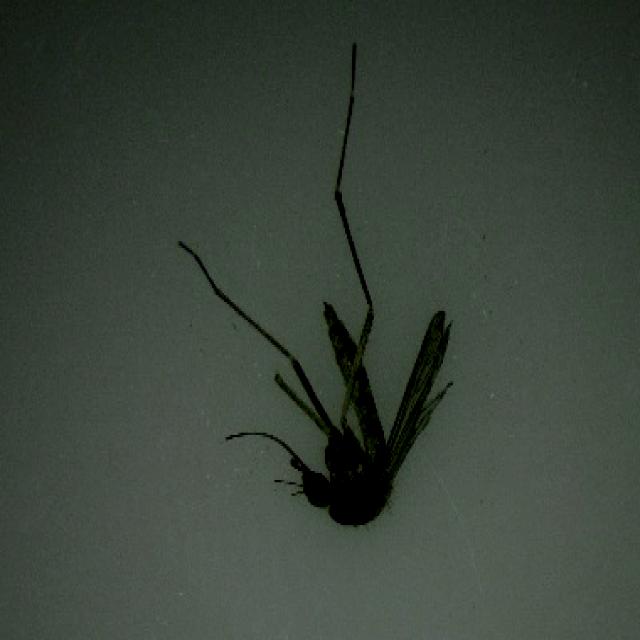
Species: aedes_vexans